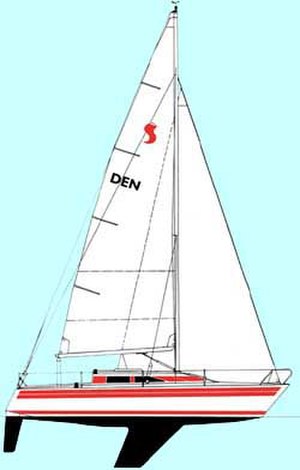
Banner 30
Tegning af MK-1 udgave
Banner 30 er en dansk bygget glasfiber-sejlbåd, som i 1978 blev skabt i et samarbejde mellem Niels Jeppesen og Ib Hauge Nielsen, som ejede Banner-værftet.